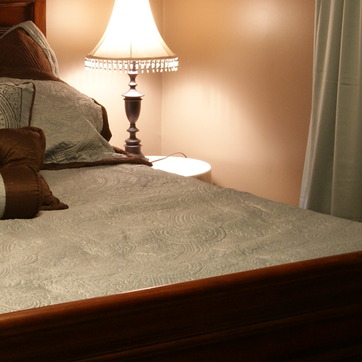
Material: fabric